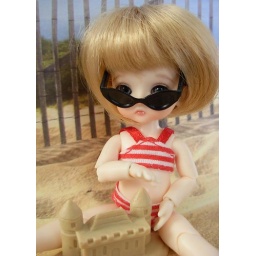
Gotta have the glasses or your just another kid with sand in her suit building sandcastles on the beach!